Krajna Vas

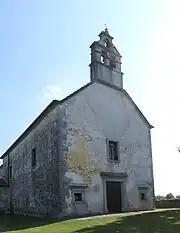
Saint Agnes's Church

The church in the settlement is dedicated to Saint Agnes and belongs to the Parish of Skopo.